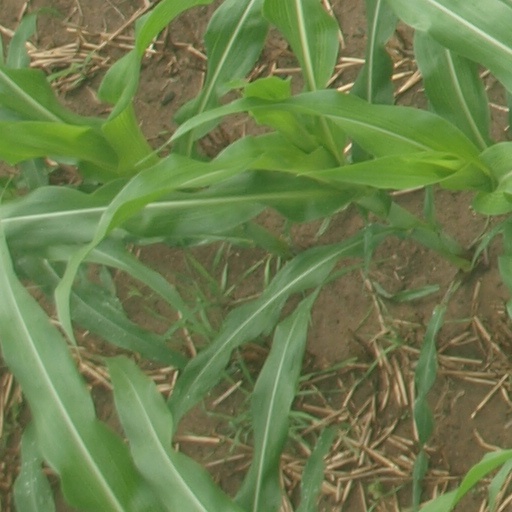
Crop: maize; corn